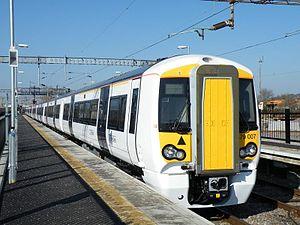
Le Stansted Express est un service de navette ferroviaire offrant un service cadencé entre la gare de Liverpool Street et l'aéroport de Londres Stansted en Angleterre avec des arrêts intermédiaires aux stations Tottenham Hale et Harlow Town.